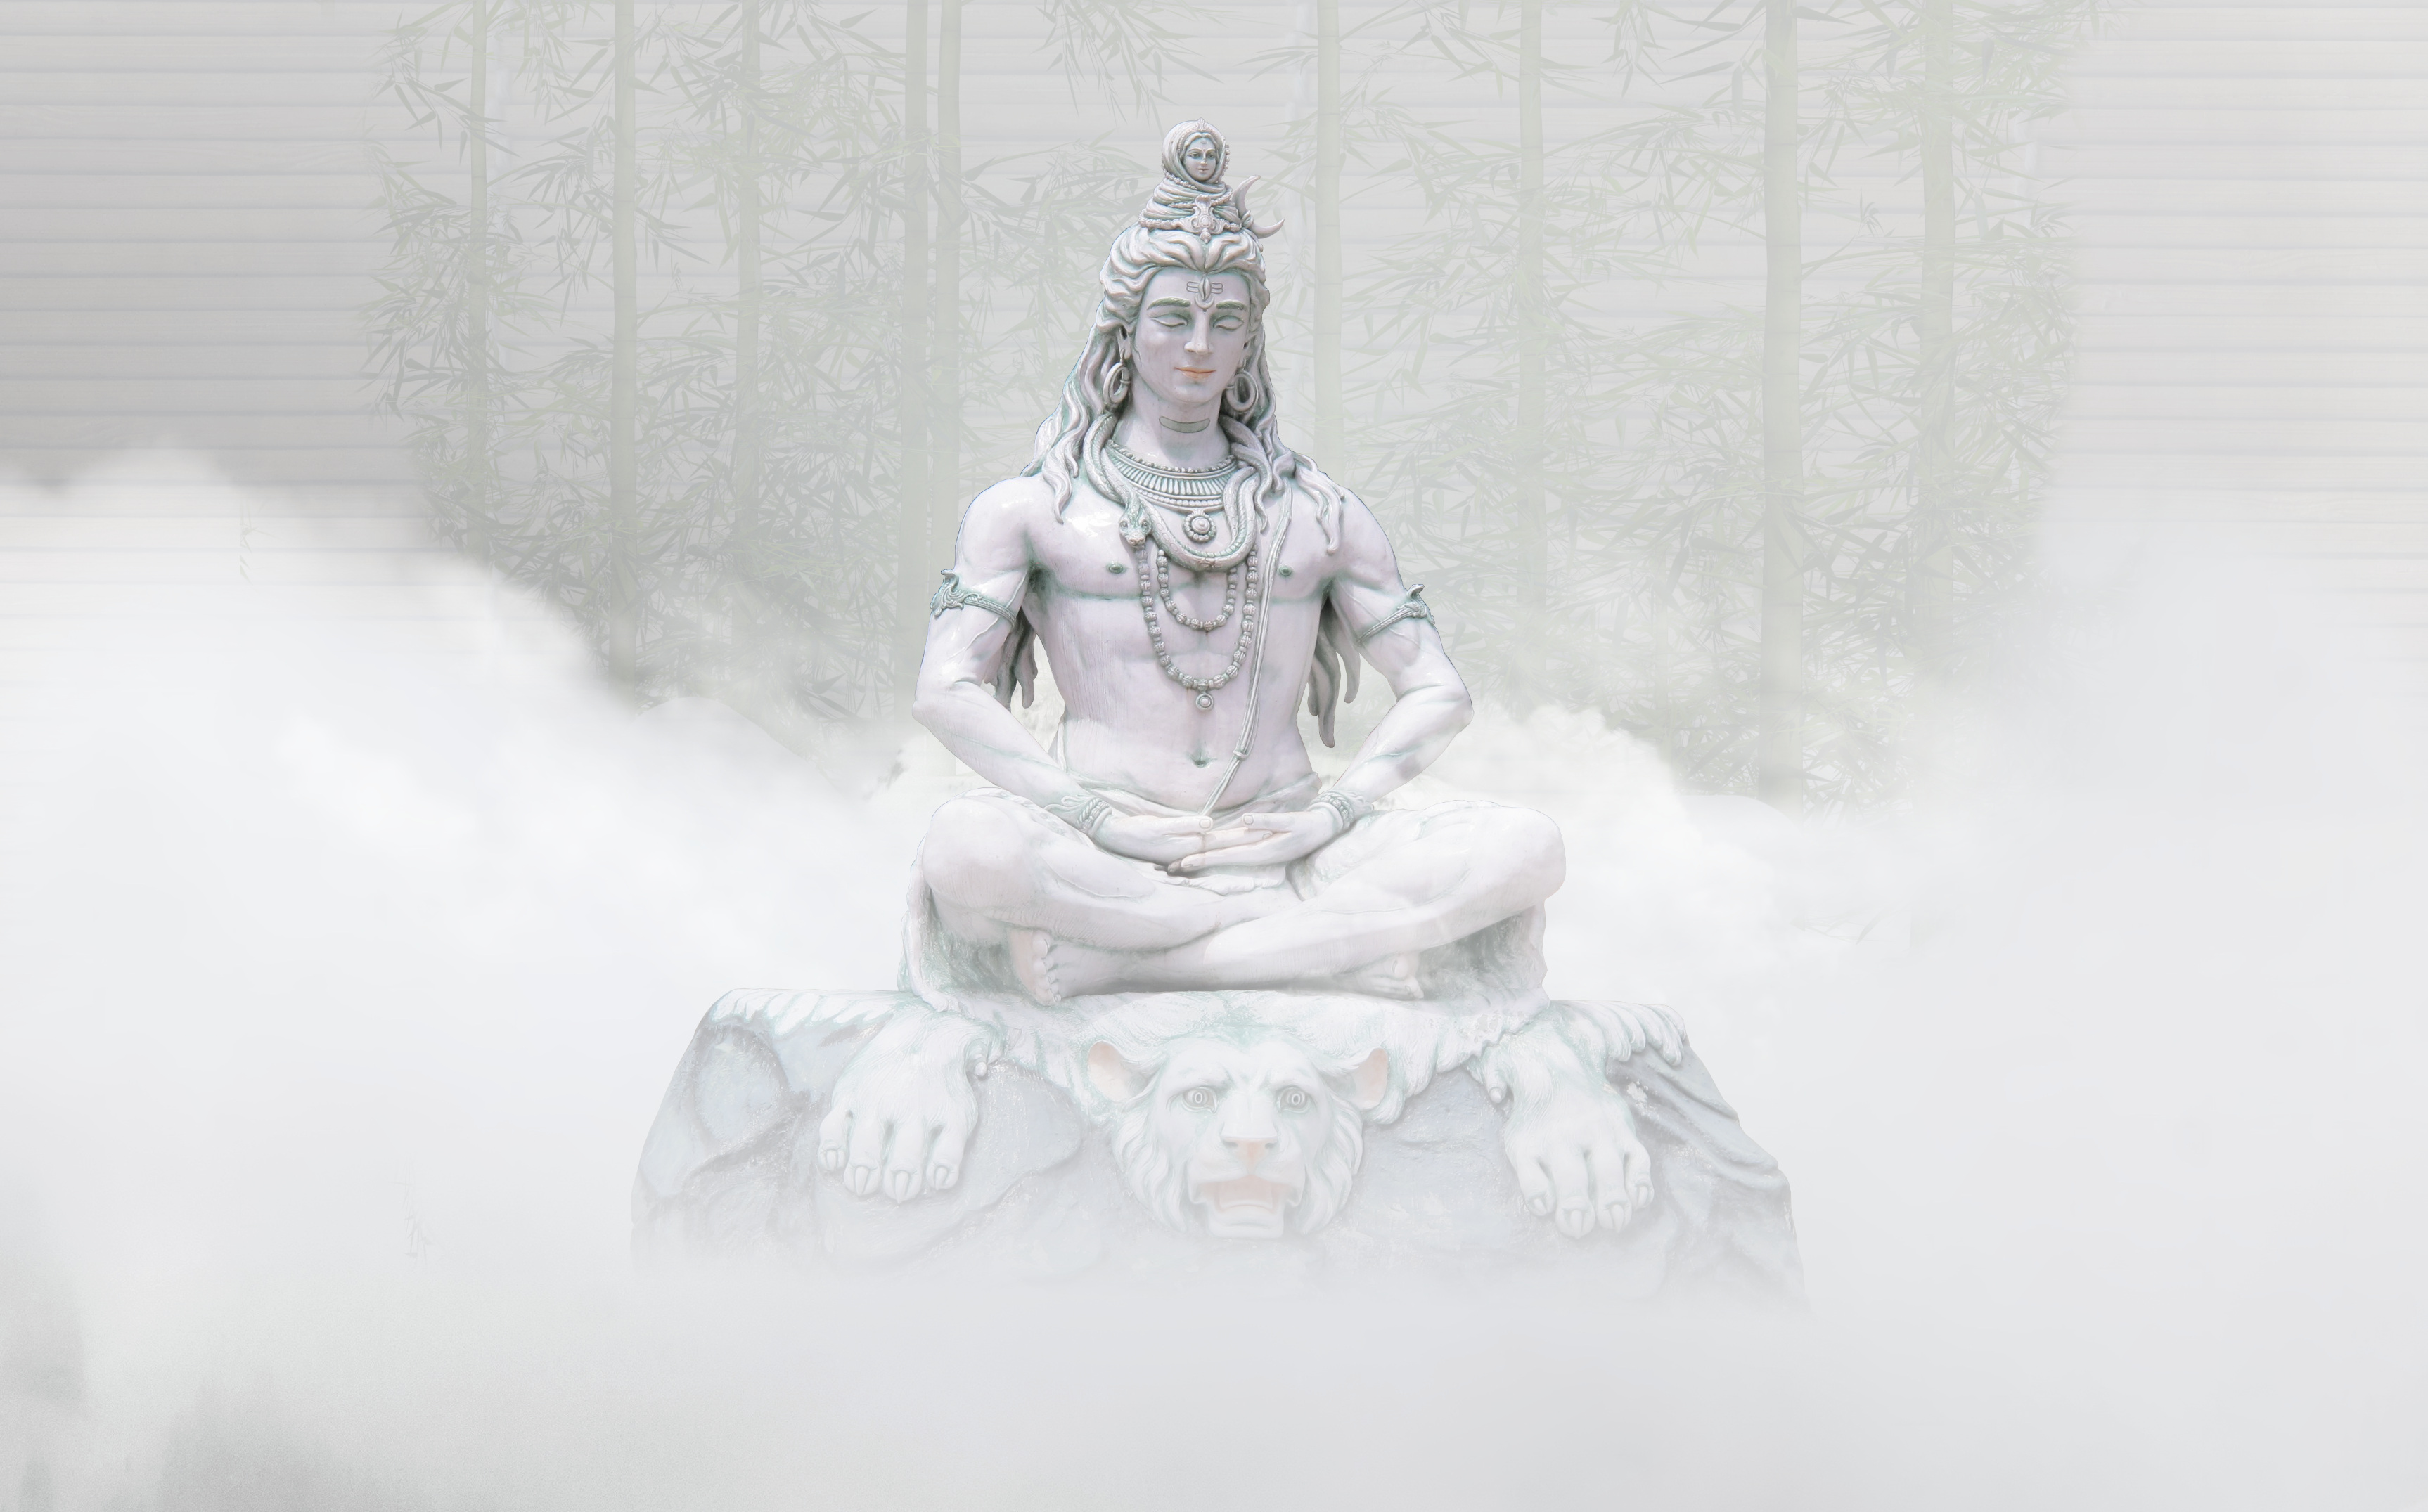
deity, religion, hindu, shiva, statue, spiritual, asia, sculpture, fig, asian, spirituality, hinduism, eastern, emotion, worship, composing, fantasy, emotions, faith, peace, holy, hope, stone sculpture, clouds, stone figure, culture, meditation, meditate, white, stone carving, sitting, figurine, art, monument, snow, photography, stock photography, winter, classical sculpture, fictional character, still life photography